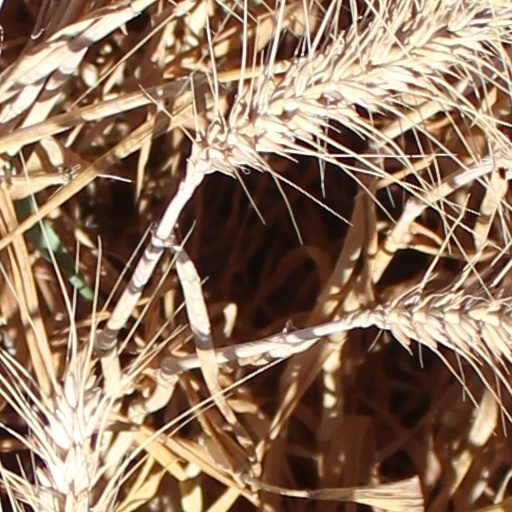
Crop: wheat